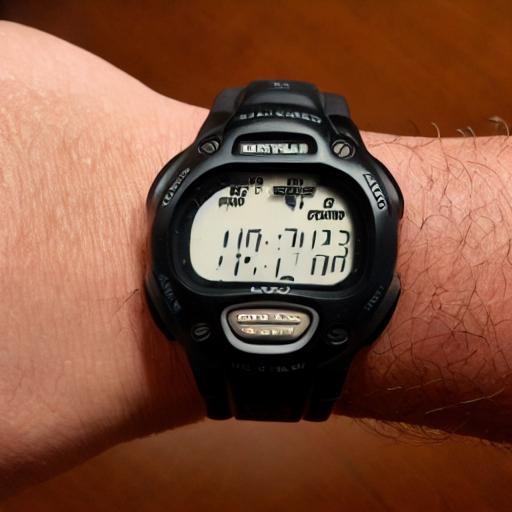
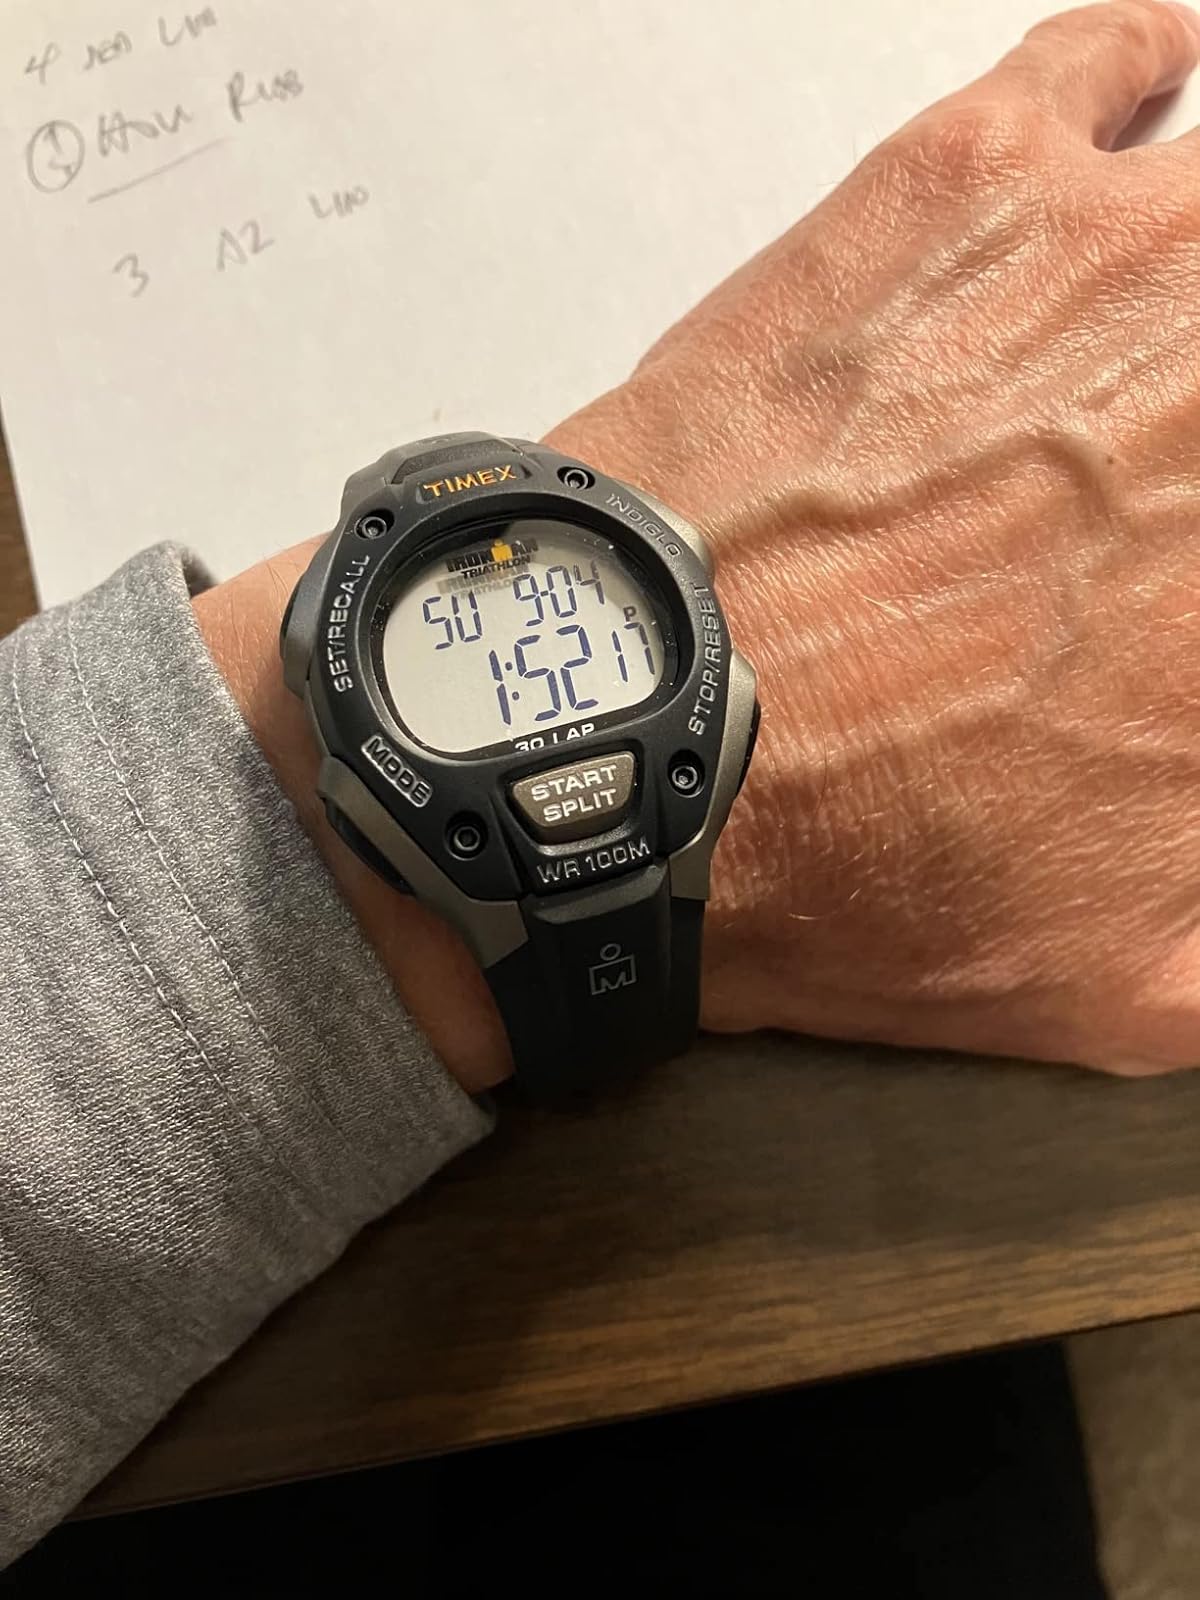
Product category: accessories_watch
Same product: no